Americans for Prosperity

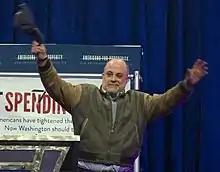
Political commentator Mark Levin at a Defending the American Dream event in 2007

"Government overspending is the greatest threat to economic prosperity," according to AFP. In 2013, AFP launched a "Spending Accountability Project" which supported letting the $85 billion in automatic cuts to federal spending required by the budget sequestration take effect. AFP opposed the Bipartisan Budget Act of 2013, also known as the Ryan-Murray deal, which proposed $40 billion in spending in excess of the sequestration. AFP said the deal was "not just bad policy, it is bad politics" and noted the loss of the "hard-won bipartisan spending limits set by the sequester."